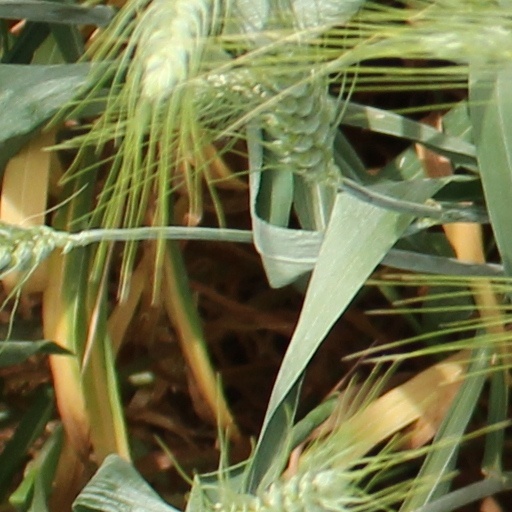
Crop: wheat